Cottam railway station

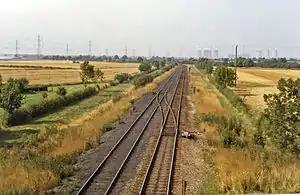
Track near Cottham Power Station, the station was roughly after the power station on an abandoned section of the line through Torksey to Saxilby.

Cottam railway station was a station in Cottam, Nottinghamshire, England which is now closed. Part of the route on which the station was located remained in use for freight trains serving Cottam power stations, with the final train running in September 2019. The line is now officially closed, and hasn't been used since then. The line through to Saxilby and Lincoln via Torksey closed to passengers in November 1959.